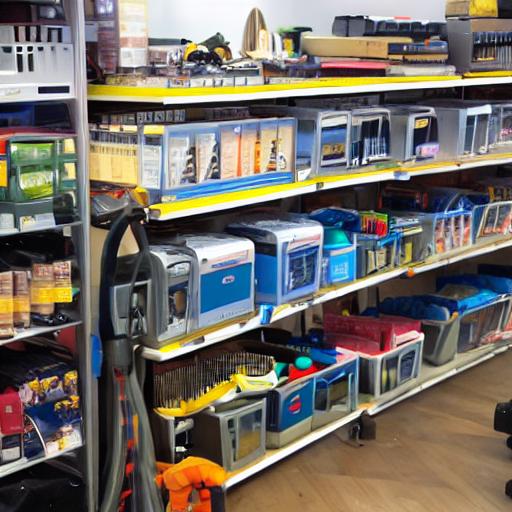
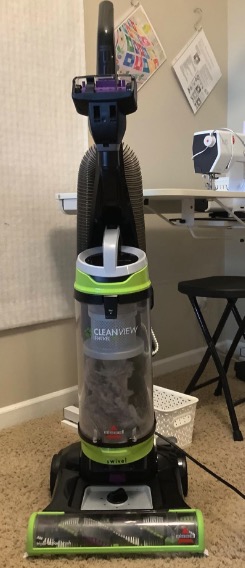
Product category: items_vacuum
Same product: no